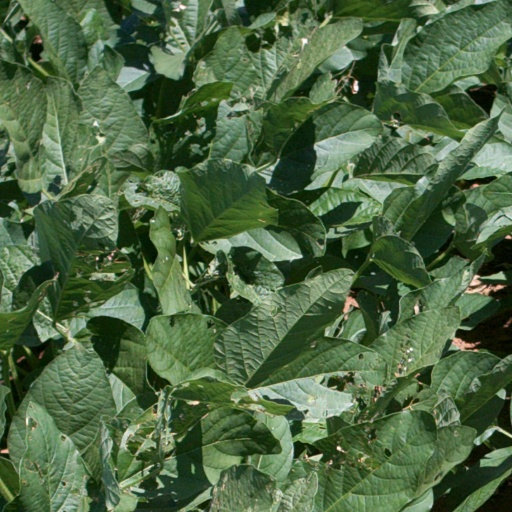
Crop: soybean